Hout Bay

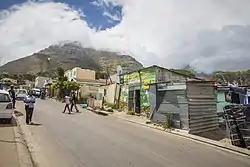
A street in Imizamo Yethu

The main informal settlement in the Hout Bay area, Imizamo Yethu, is situated within a community consisting of both affluent and middle-income citizens. Relations between the residents of Hout Bay and those of Imizamo Yethu have been strained for several years following the national elections in 1994 and 1999. The initial response to Imizamo Yethu was not favourable, and residents of Hout Bay, represented by the Hout Bay Ratepayers' Association and the Hout Bay Residents' Association, strongly objected to the location and management of the informal settlement and also the suggestion of an increase in the land used for the settlement in 2001.